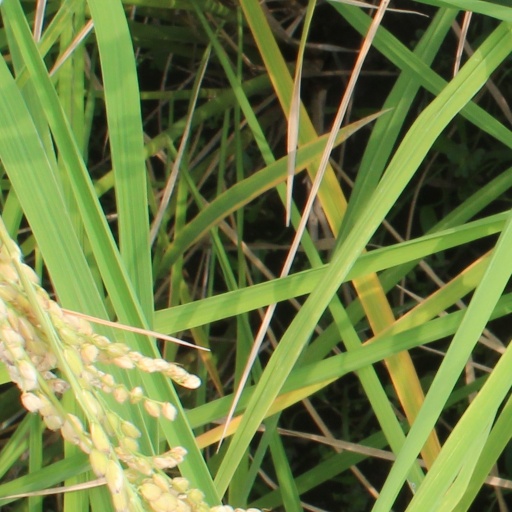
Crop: rice